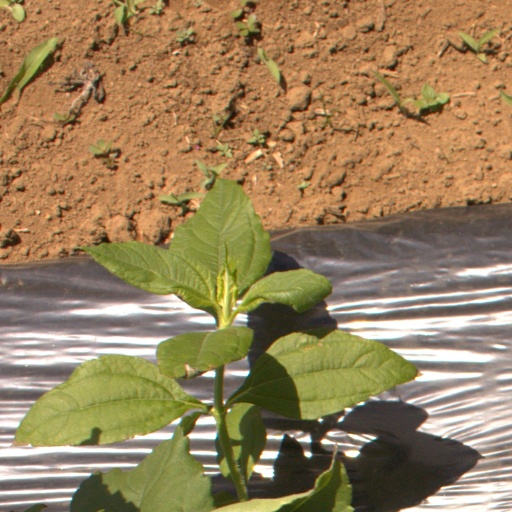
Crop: Jerusalem artichoke